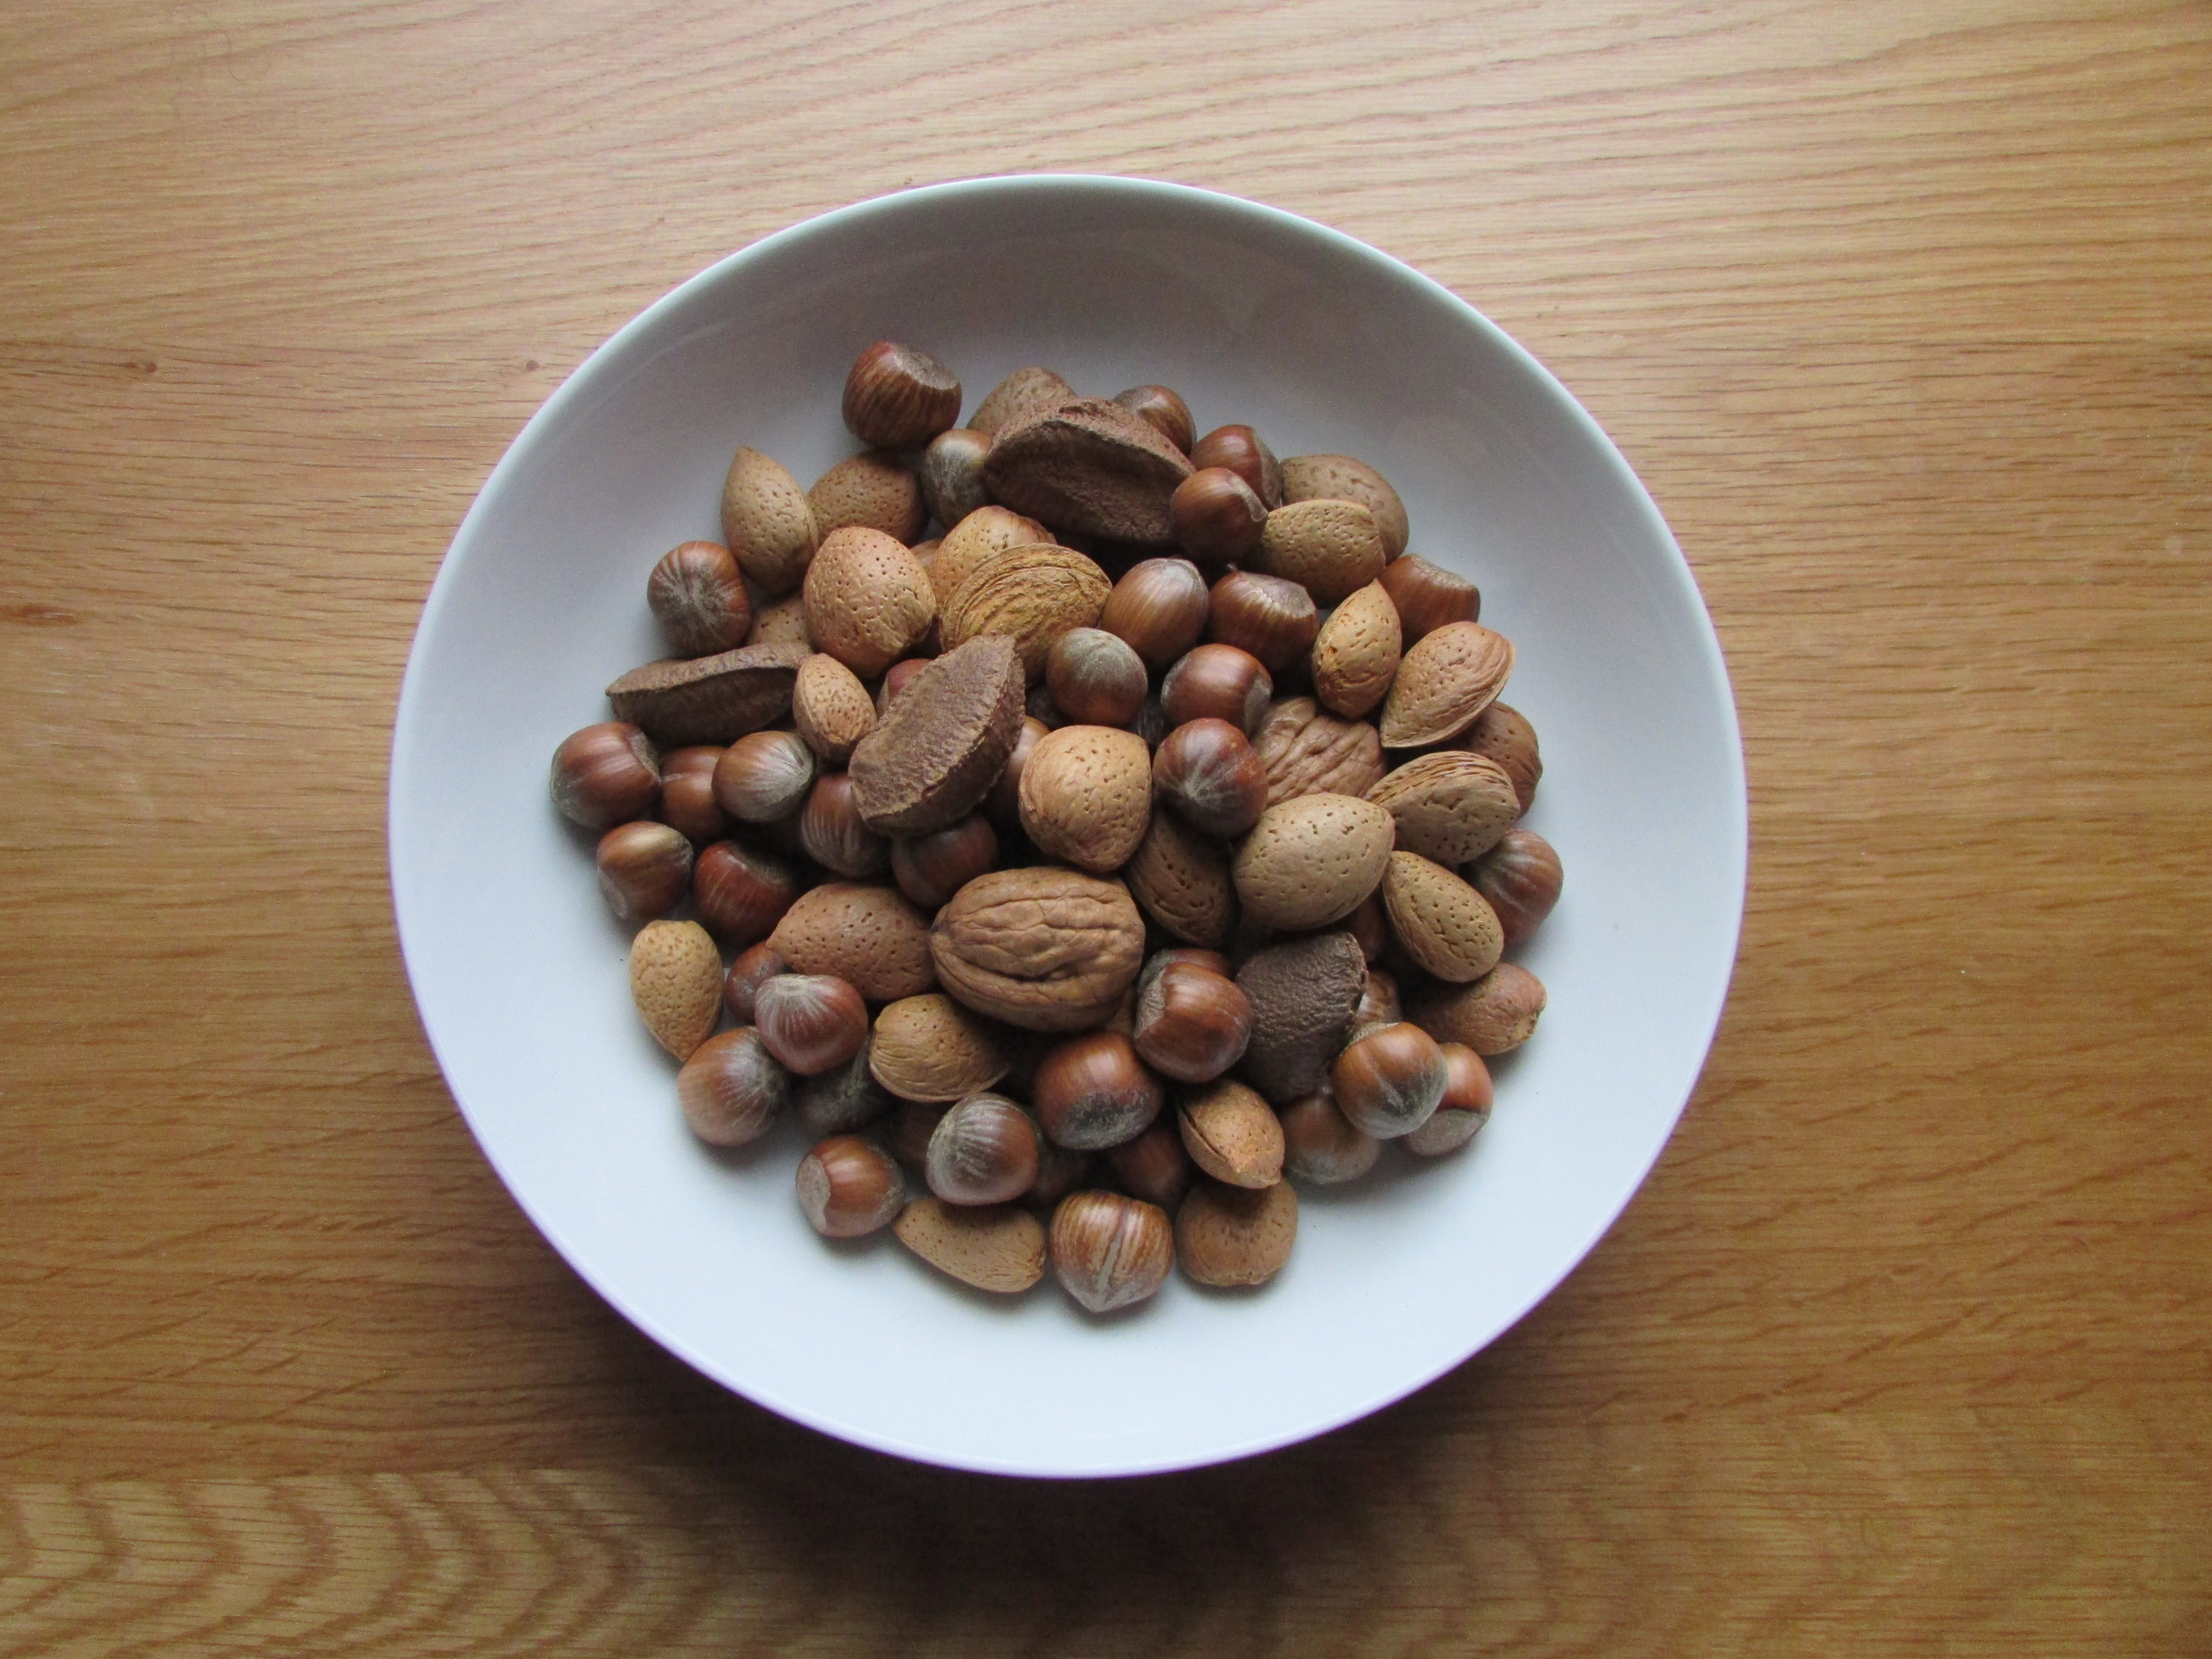
food, produce, vegetable, nuts, brazil nuts, hazel nuts